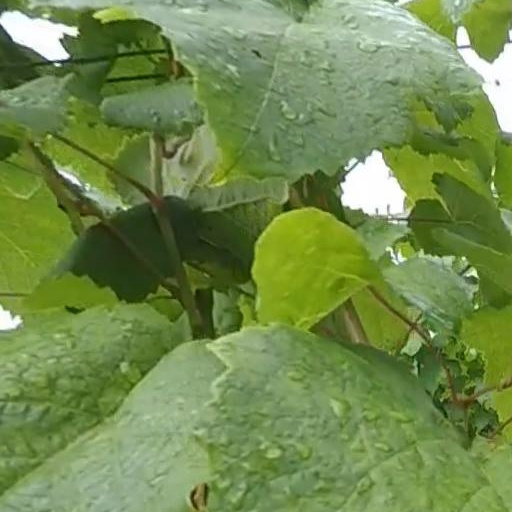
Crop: grape